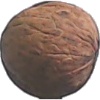
Label: Walnut 1